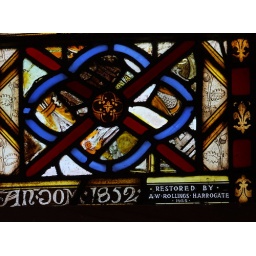
Detail of window in south aisle (east). Note the incorporation of older glass fragments into the design.